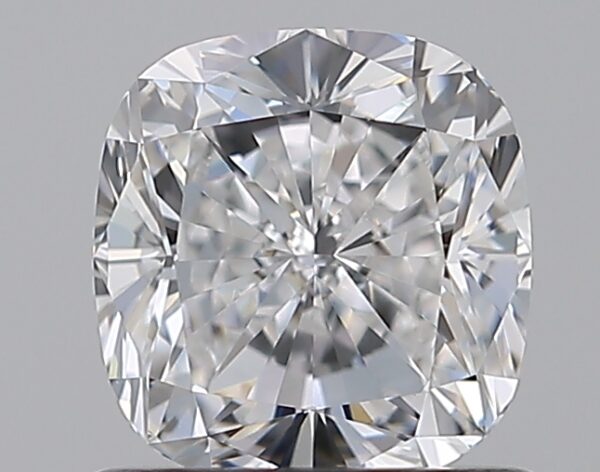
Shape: cushion
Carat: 1.03
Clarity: VS1
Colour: E
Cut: EX
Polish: EX
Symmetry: EX
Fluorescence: M
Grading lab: GIA
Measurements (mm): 5.82 x 5.57 x 3.88